Centre City Tower (Pittsburgh)

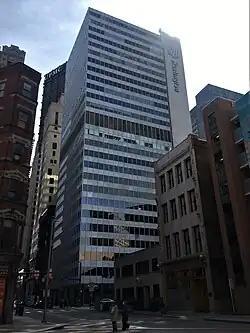
Centre City Tower, Pittsburgh, Pennsylvania in March 2019

The Centre City Tower (also spelled Center City Tower) is a skyscraper in Pittsburgh, Pennsylvania. It contains 26 floors, and stands as the 20th-tallest building in the city. Centre City Tower was constructed in 1971, and was later renovated in 2002. The entire building contains Class B office space, and is an example of modern architecture.